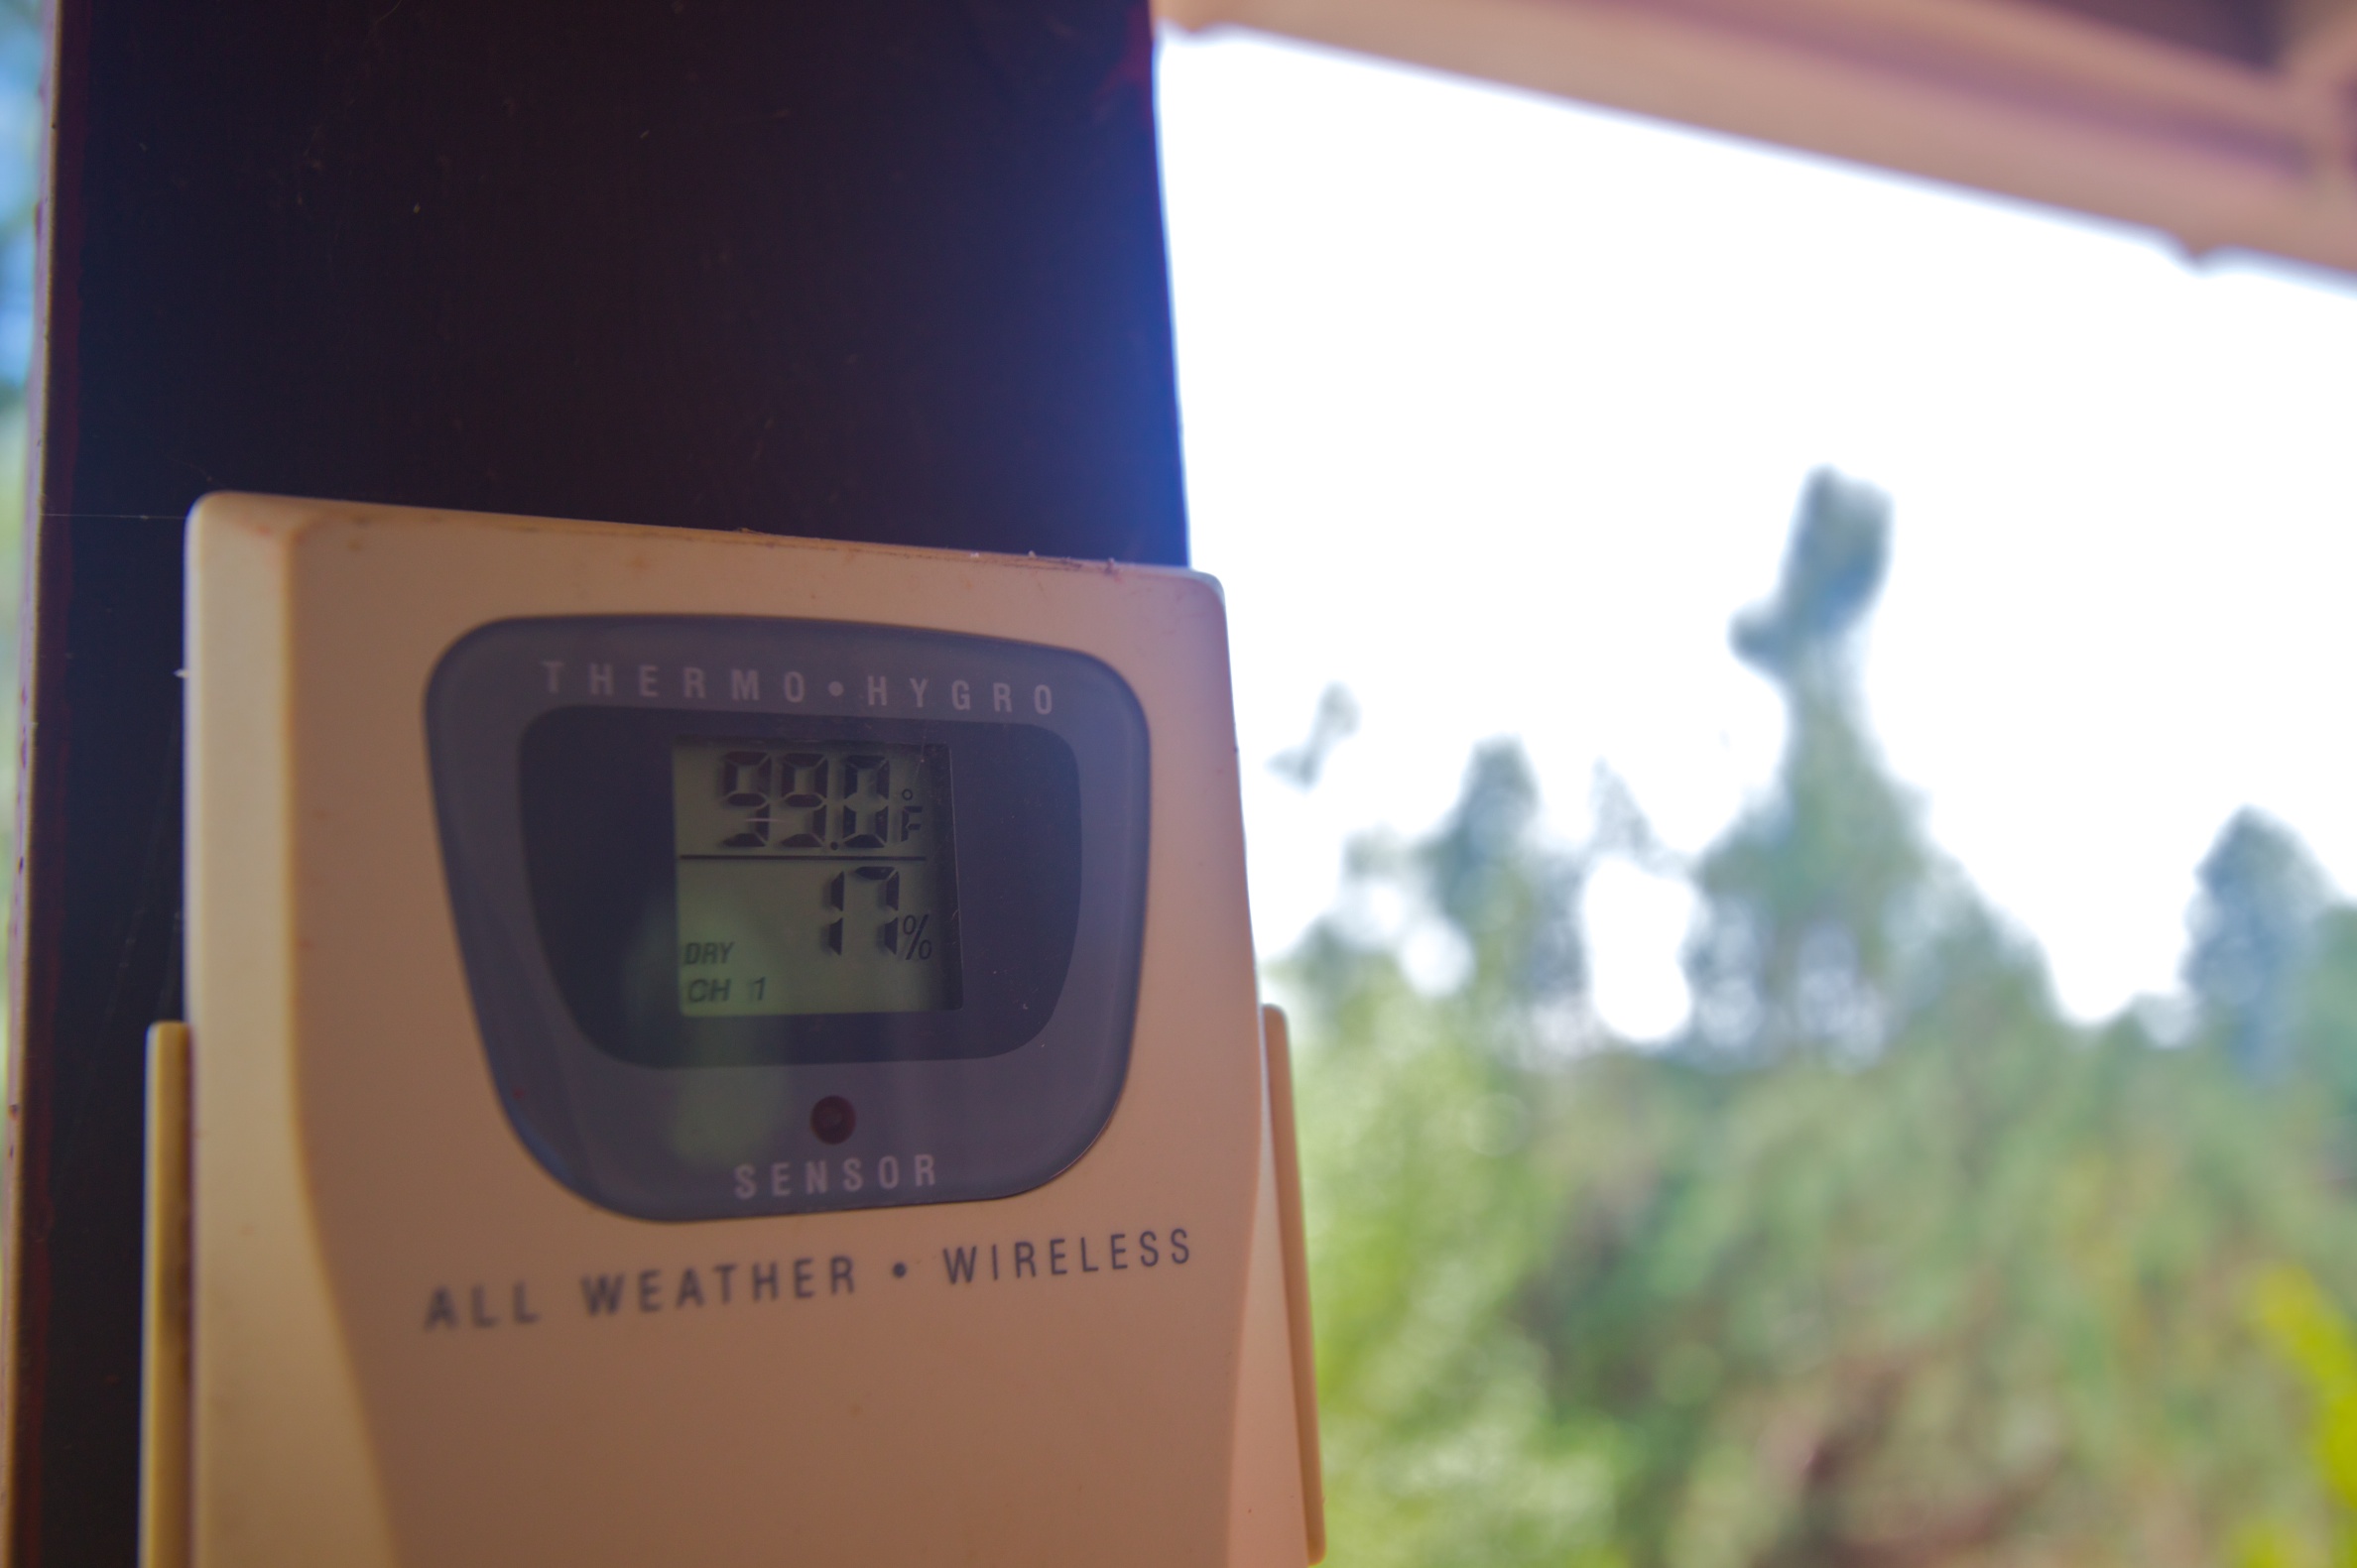
color, energy